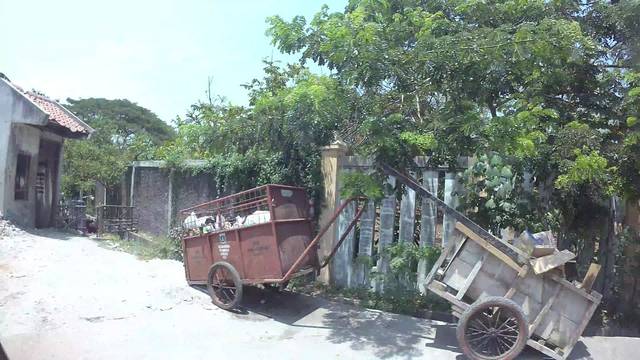
Region: Indonesia
Coordinates: -6.159, 106.929